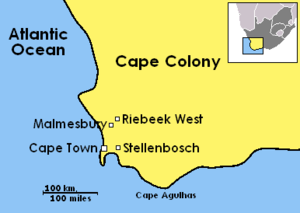
Jan Smuts / Opvækst
Smuts voksede op i distriktet Malmesbury, i den britiske Kapkolonien.
Jan Christiaan Smuts var en fremtrædende statsmand, militær leder og filosof i Sydafrika og det britiske Commonwealth of Nations. Han var minister flere gange og var statsminister i Unionen Sydafrika fra 1919 til 1924 og fra 1939 til 1948. Han tjenestegjorde som britisk general i første verdenskrig og som feltmarskal i anden verdenskrig.